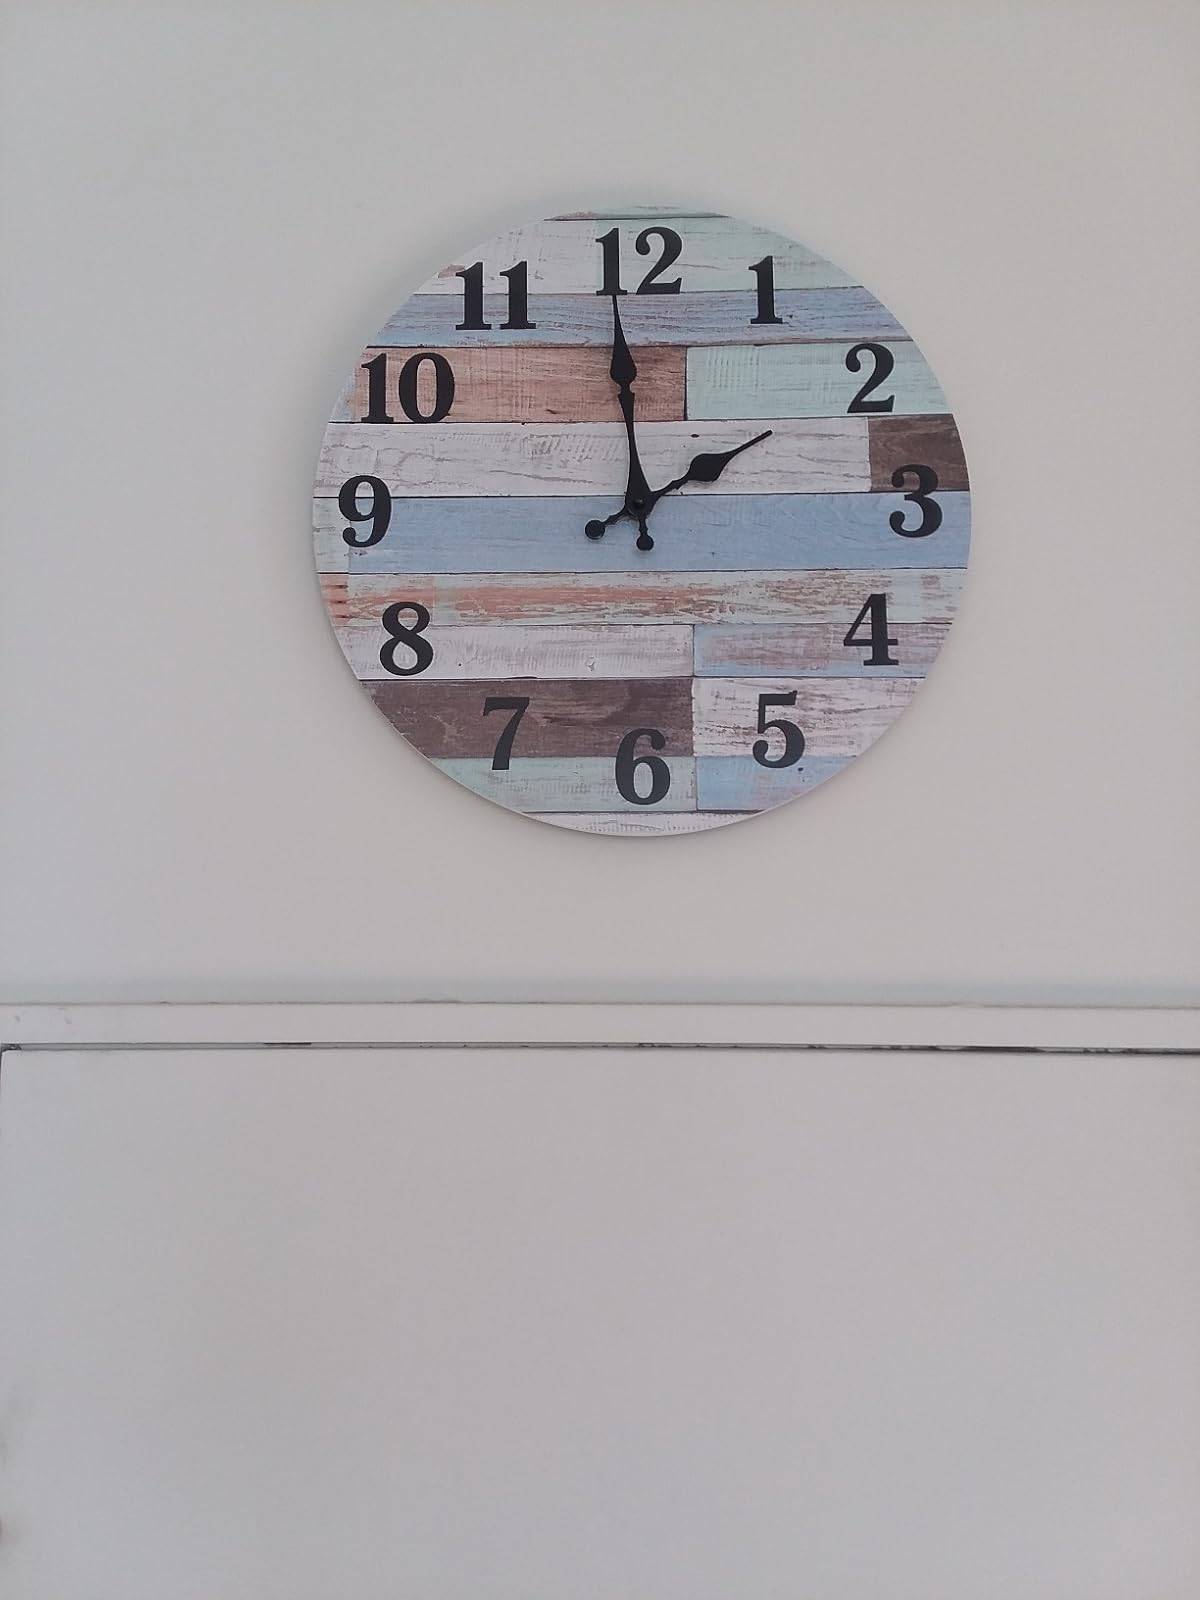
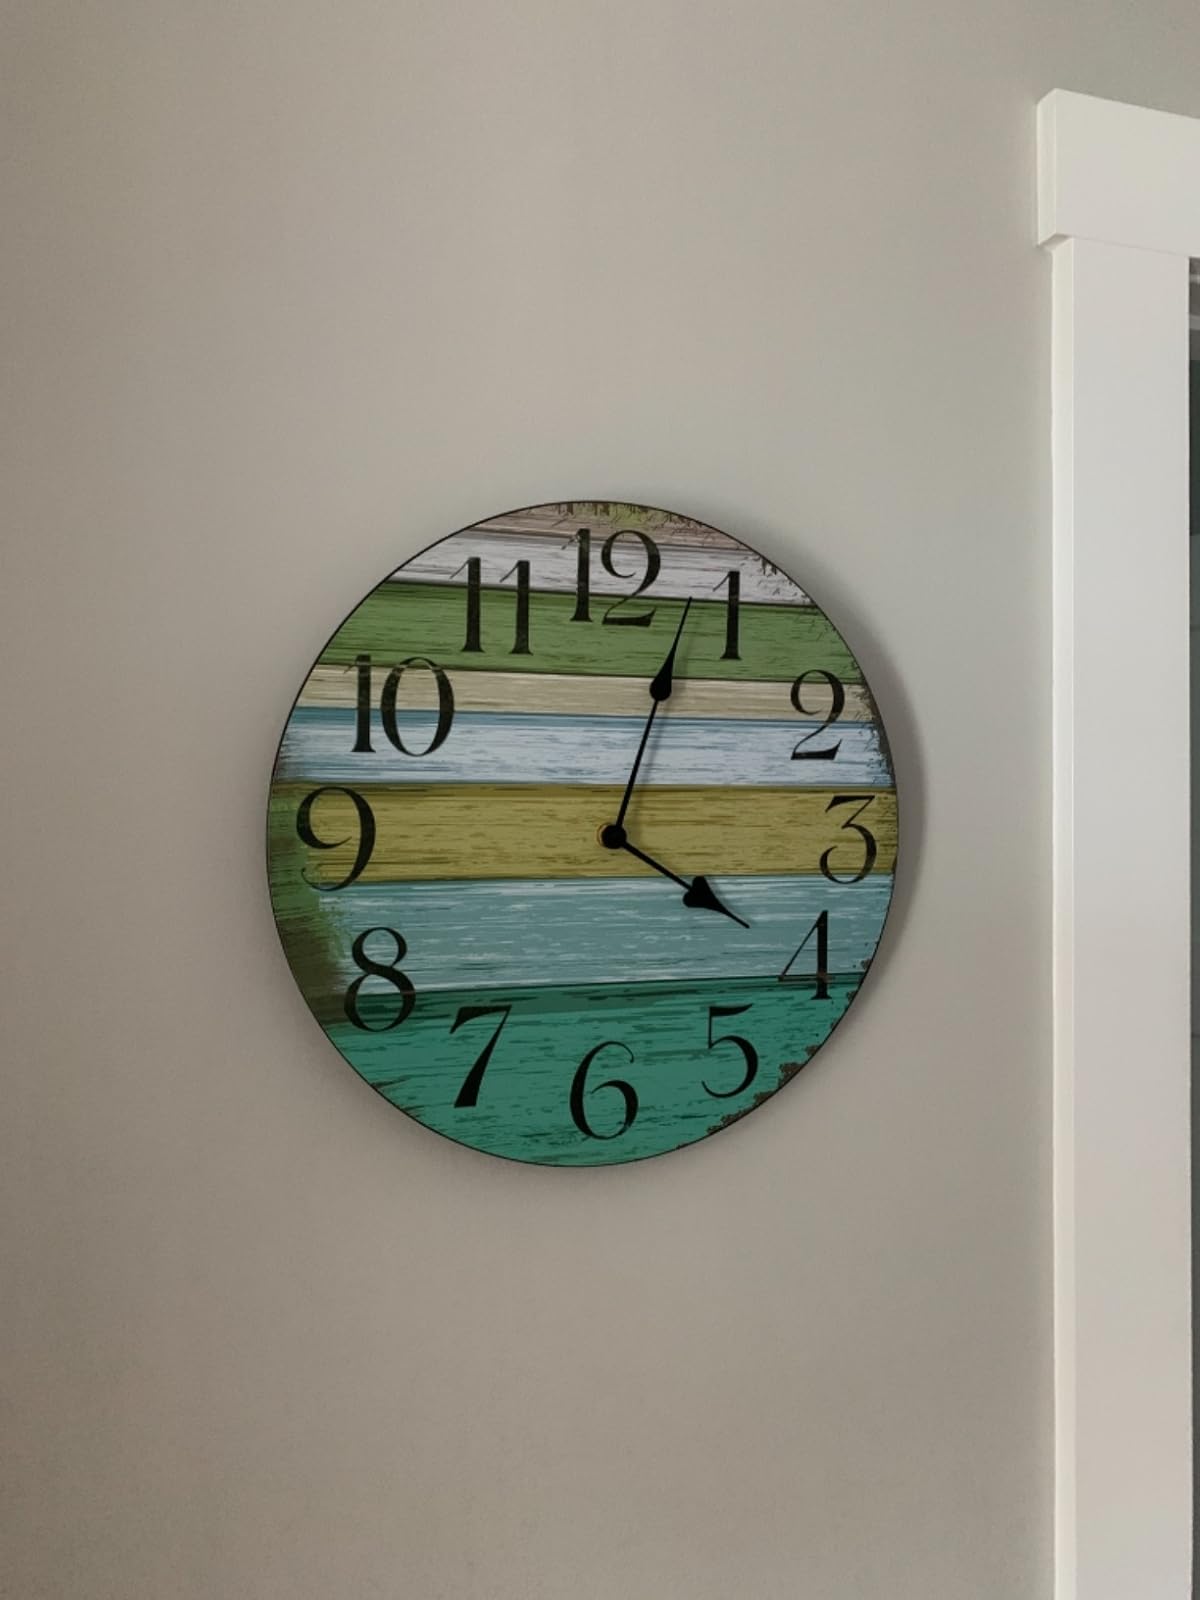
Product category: clock
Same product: no